Rudolf Abel

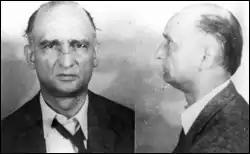
A composite photo showing the front and left sides of a man's face. The man is wearing a dark jacket with a loose tie

In April 1957, Fisher told his artist friends he was going south on a seven-week holiday. Less than three weeks later, acting on Häyhänen's information, surveillance was established near Fisher's photo studio. On 28 May 1957, in a small park opposite Fulton Street, FBI agents spotted a man acting nervously. From time to time the man got up, walked around, and eventually left. FBI agents were convinced he fit the description of "MARK". The surveillance continued on "MARK" and, on the night of 13 June, a light was seen to go on in Fisher's studio at 10:00 pm.